Celia Pacquola

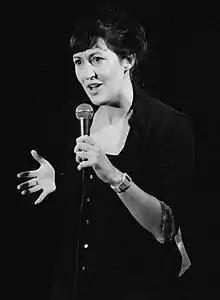
Pacquola in 2013

Celia Pacquola (born 12 February 1983) is an Australian comedian, writer, presenter and actor who performs predominantly in Australia and the United Kingdom.